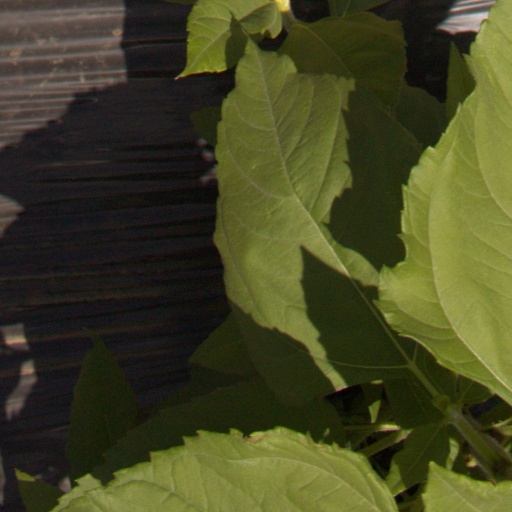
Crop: Jerusalem artichoke